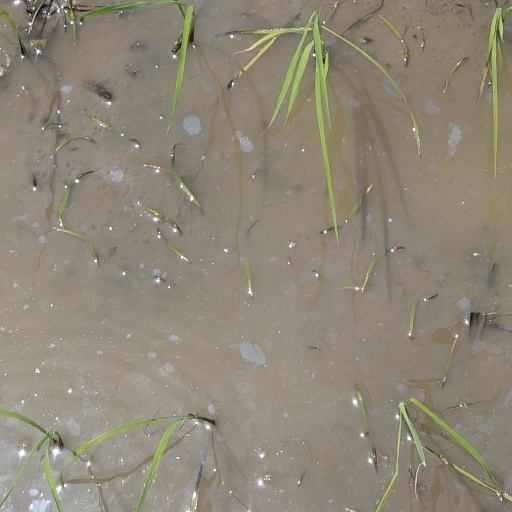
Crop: rice